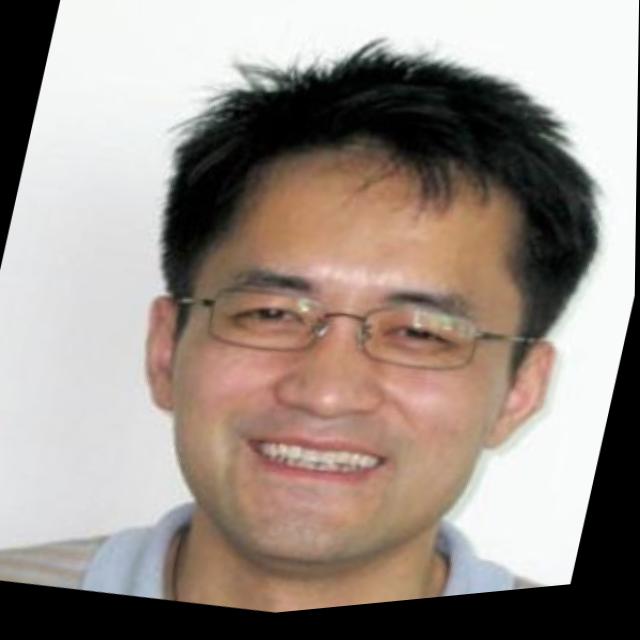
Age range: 21-44